Jean François Boissonade de Fontarabie

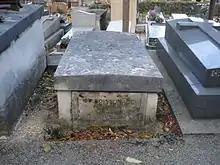
Boisonnade's grave at Montmartre Cemetery.

The "Anecdota Graeca" (1829–1833) and "Anecdota Nova" (1844) are important for Byzantine history and the Greek grammarians.